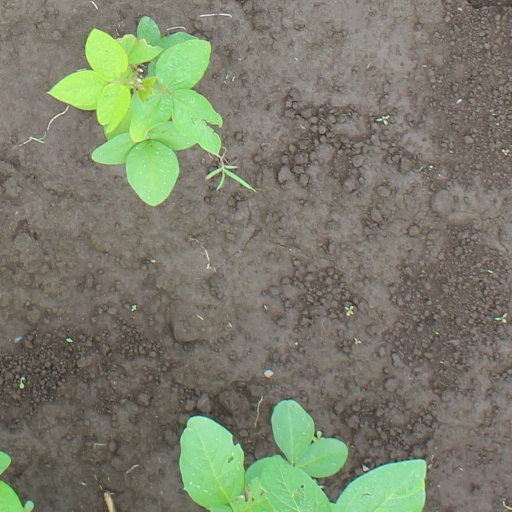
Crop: soybean